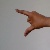
The image shows a hand gesture representing the letter 'Z' in Indian Sign Language.